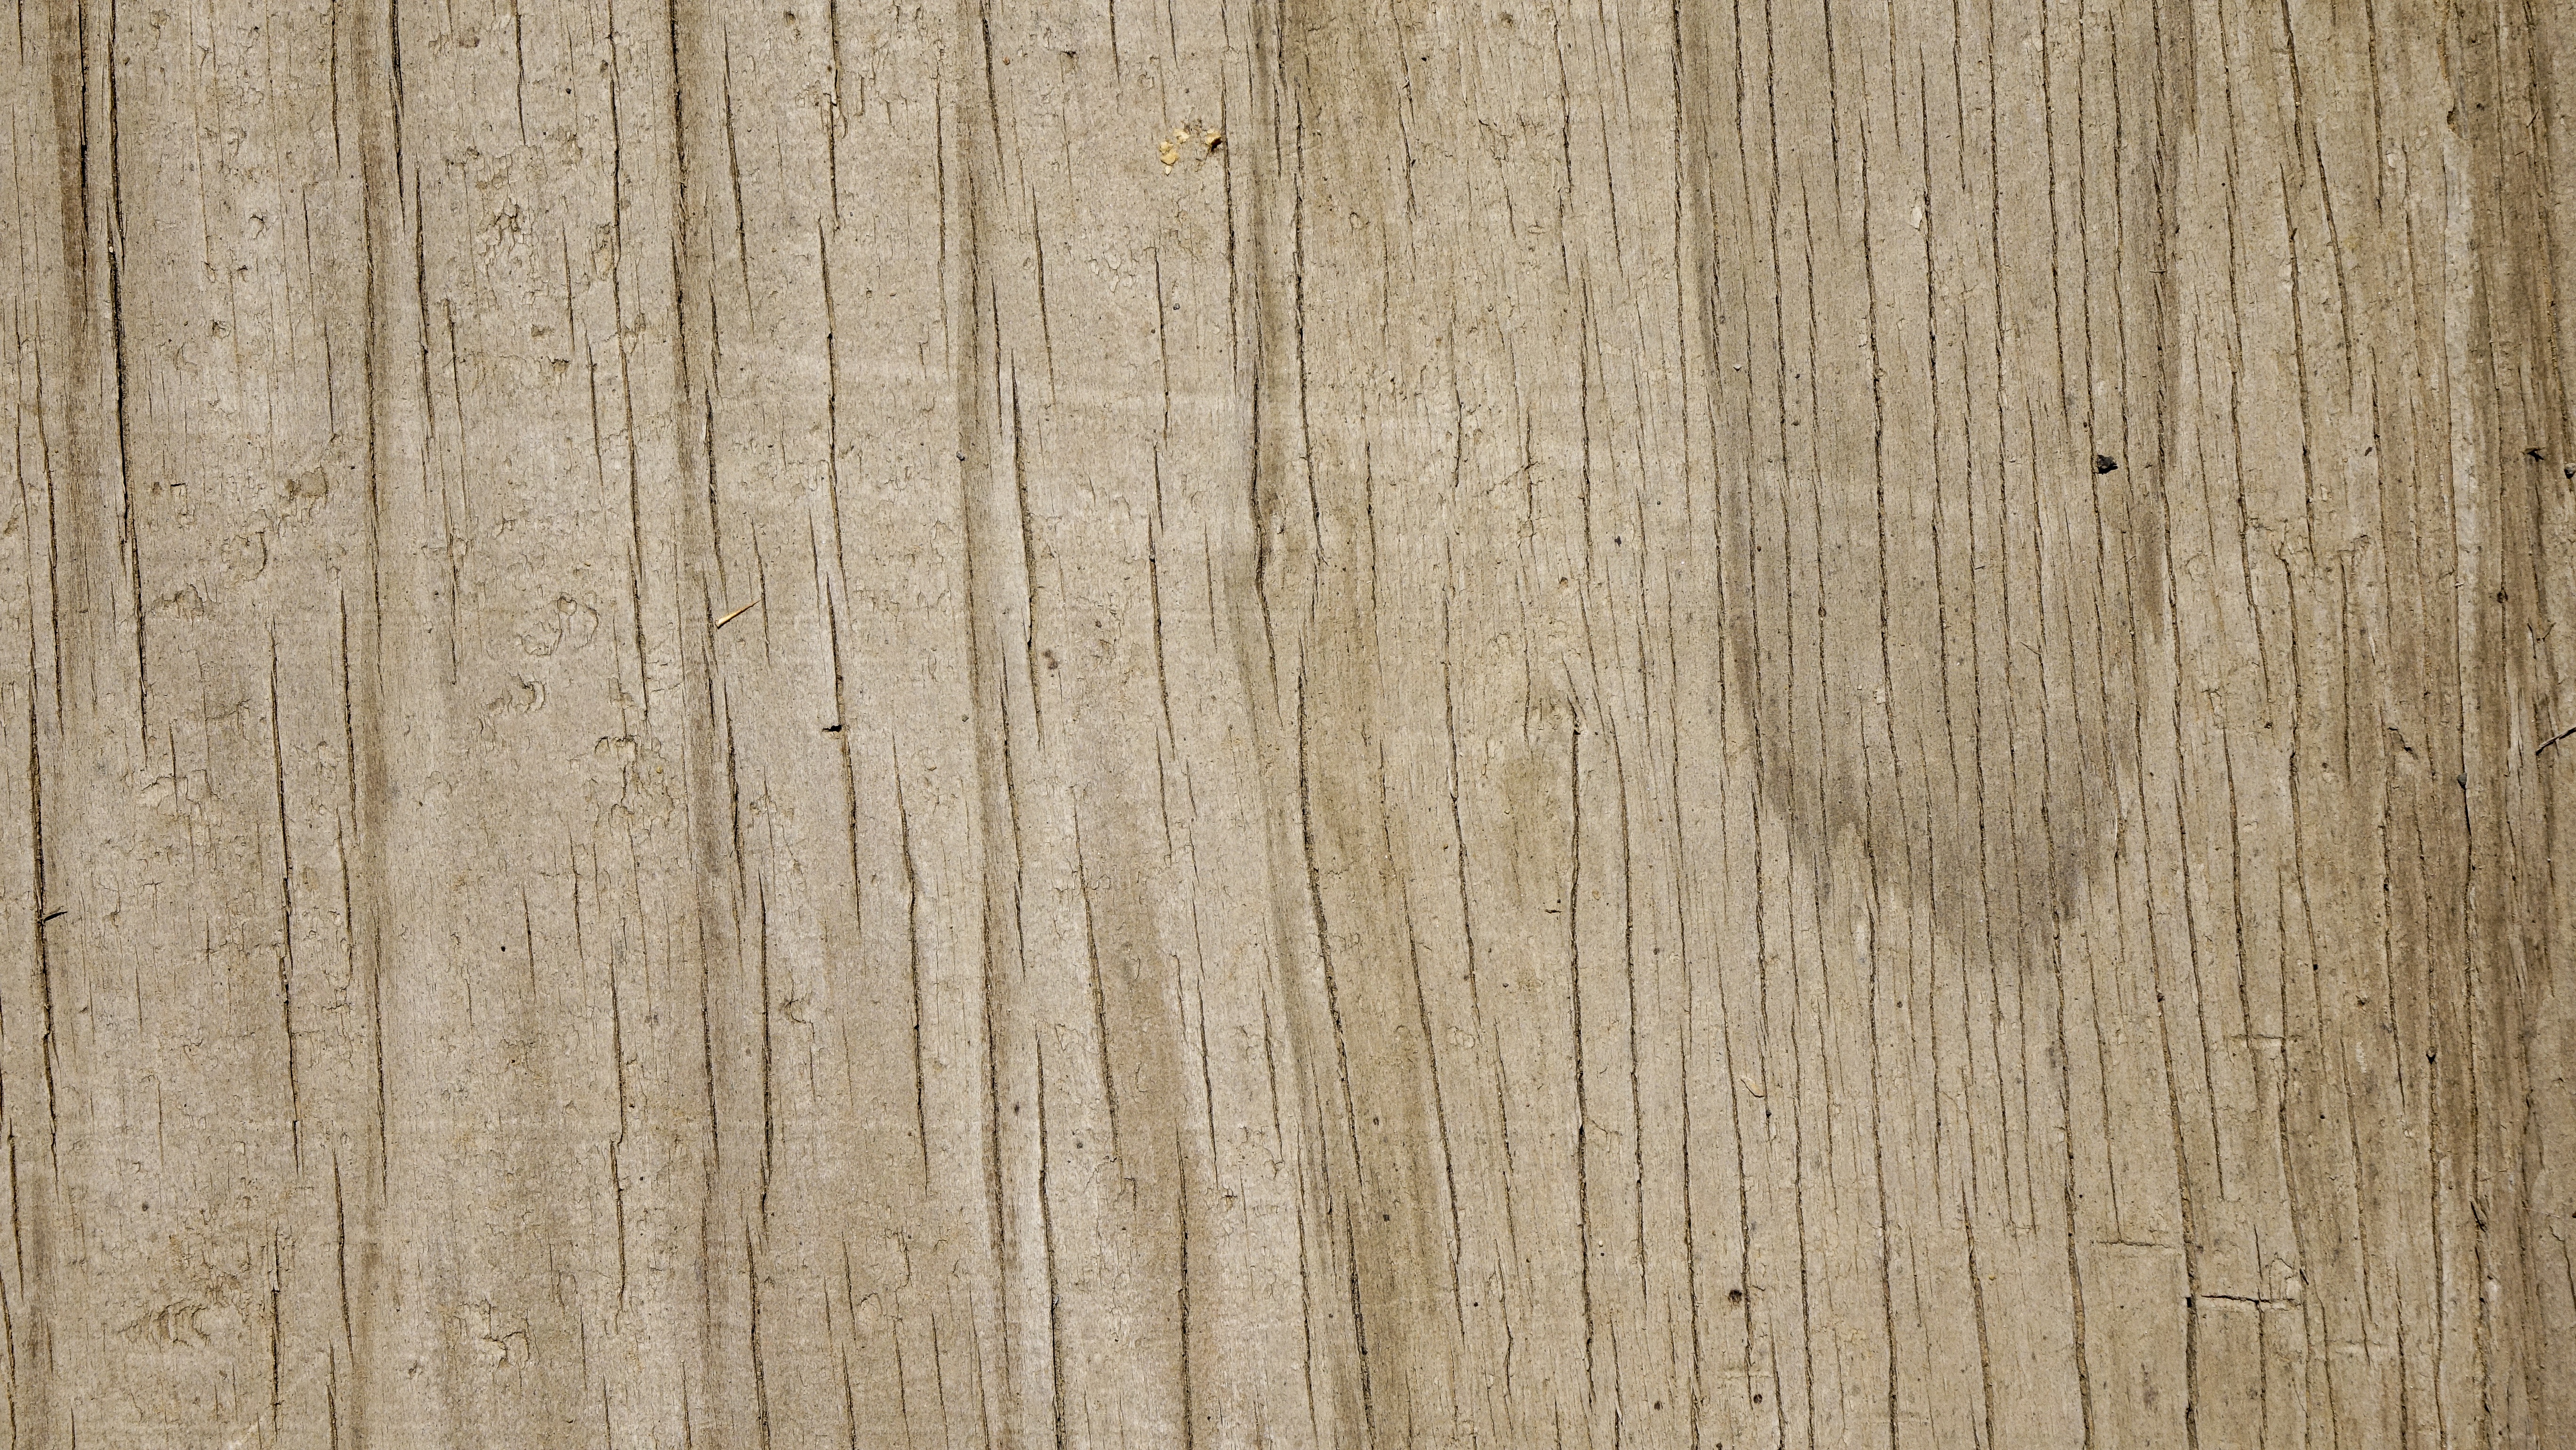
board, wood, grain, texture, plank, floor, pattern, rough, surface, background, design, hardwood, carpentry, style, layer, aged, flooring, plywood, wood flooring, backgrounds and textures, laminate flooring, wood stain